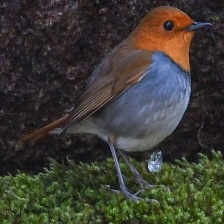
Species: JAPANESE ROBIN
Scientific name: ERITHACUS AKAHIGE
ImageNet parent category: robin